Russell, Kansas

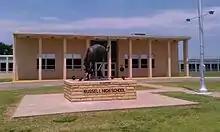
Russell High School (2011)

The community is served by Russell County USD 407 public school district, and operates four public schools in the city: